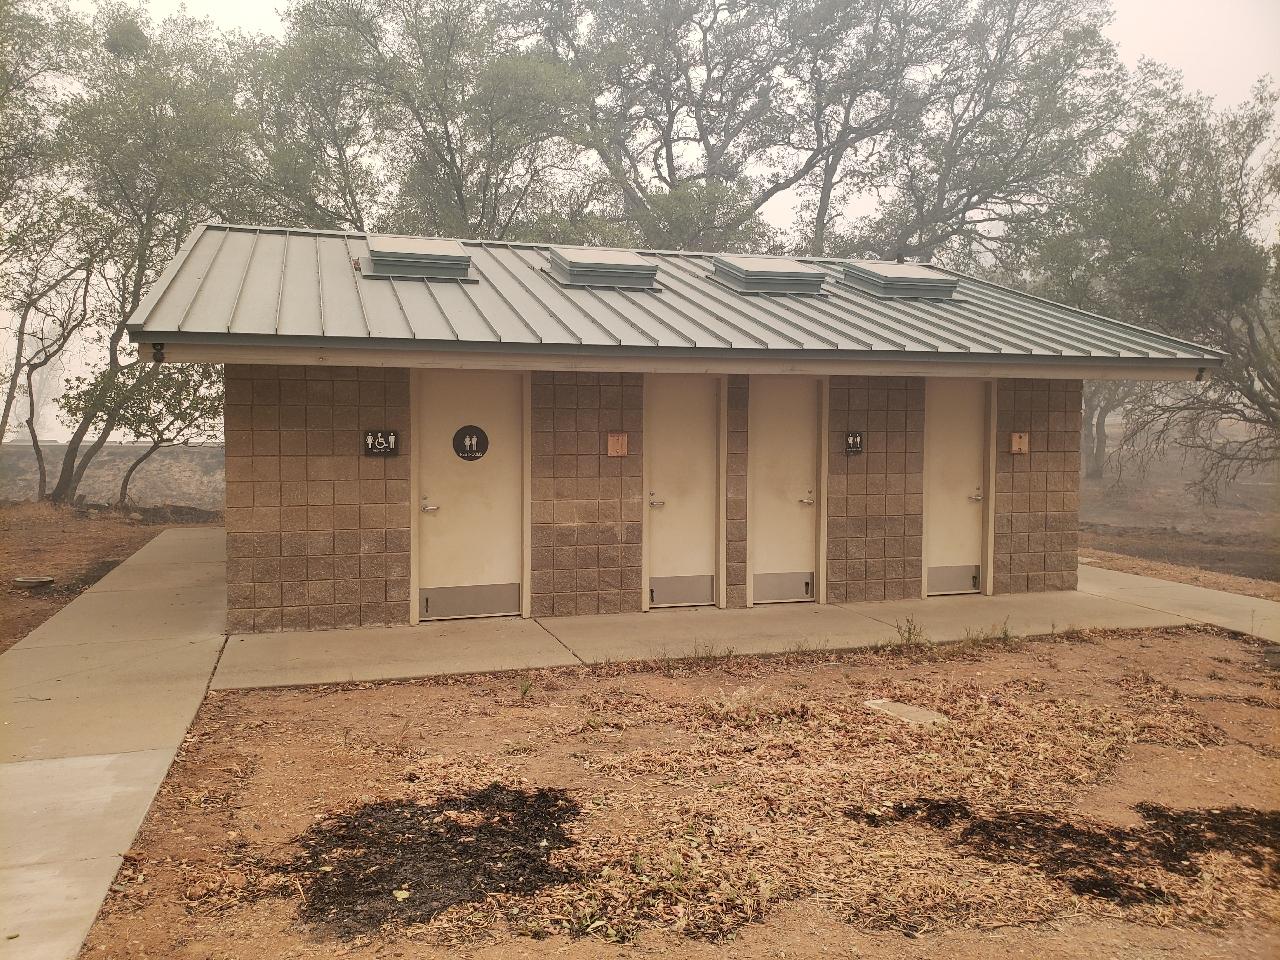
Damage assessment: no_damage